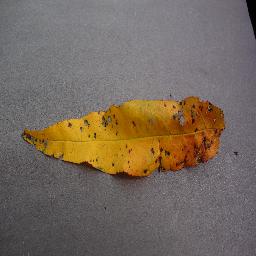
Label: Peach___Bacterial_spot